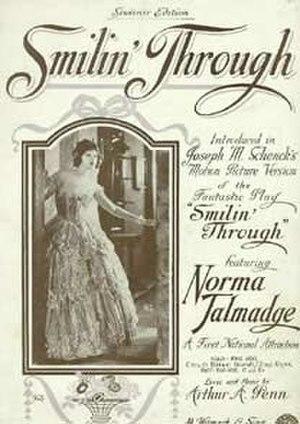
La Victoire du cœur est un film américain réalisé par Sidney Franklin et sorti en 1922.